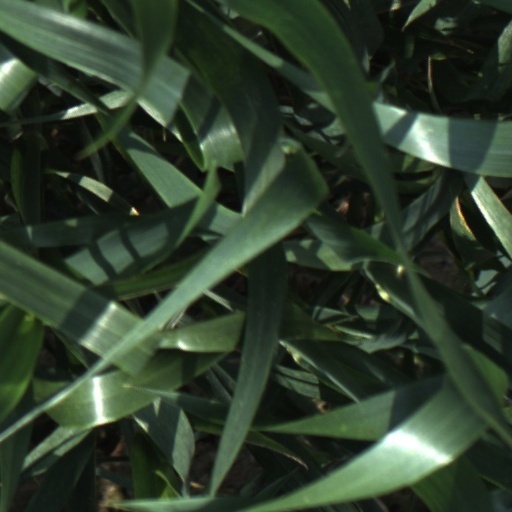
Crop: wheat